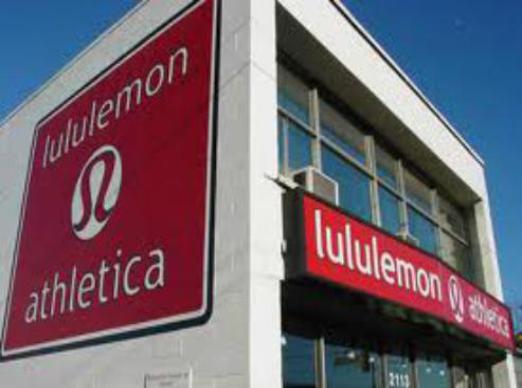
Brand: lululemon athletica-2
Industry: Sports